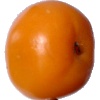
Label: Tomato Yellow 1